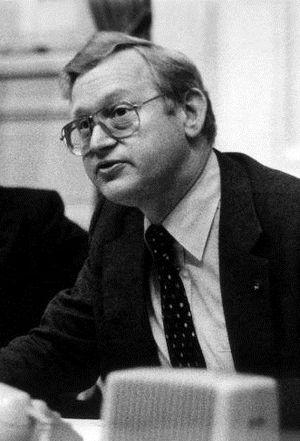
Franciscus Henricus Johannes Joseph Andriessen, dit Frans Andriessen, né le 2 avril 1929 à Utrecht et mort le 22 mars 2019, est un juriste et homme politique néerlandais, commissaire européen aux relations extérieures de 1989 à 1993.